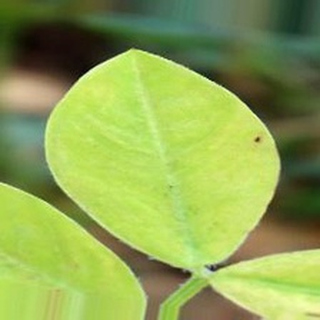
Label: groundnut_nutrition_deficiency